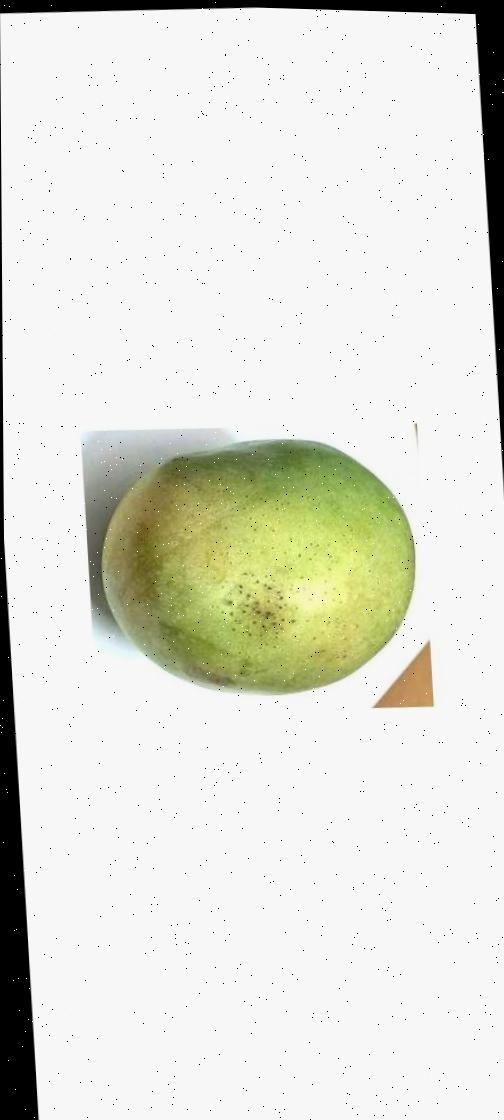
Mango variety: Fazli Shurmai